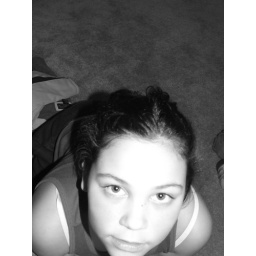
playing around with black and white